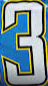
Number: 3